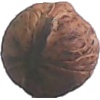
Label: Walnut 1